696

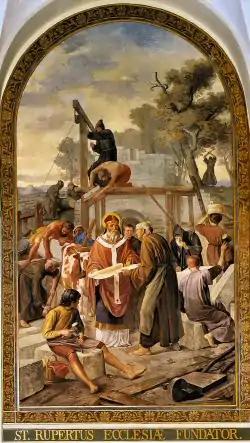
Rupert of Salzburg (c. 660–710)

Year 696 (DCXCVI) was a leap year starting on Saturday the of the Julian calendar. The denomination 696 for this year has been used since the early medieval period, when the Anno Domini calendar era became the prevalent method in Europe for naming years.